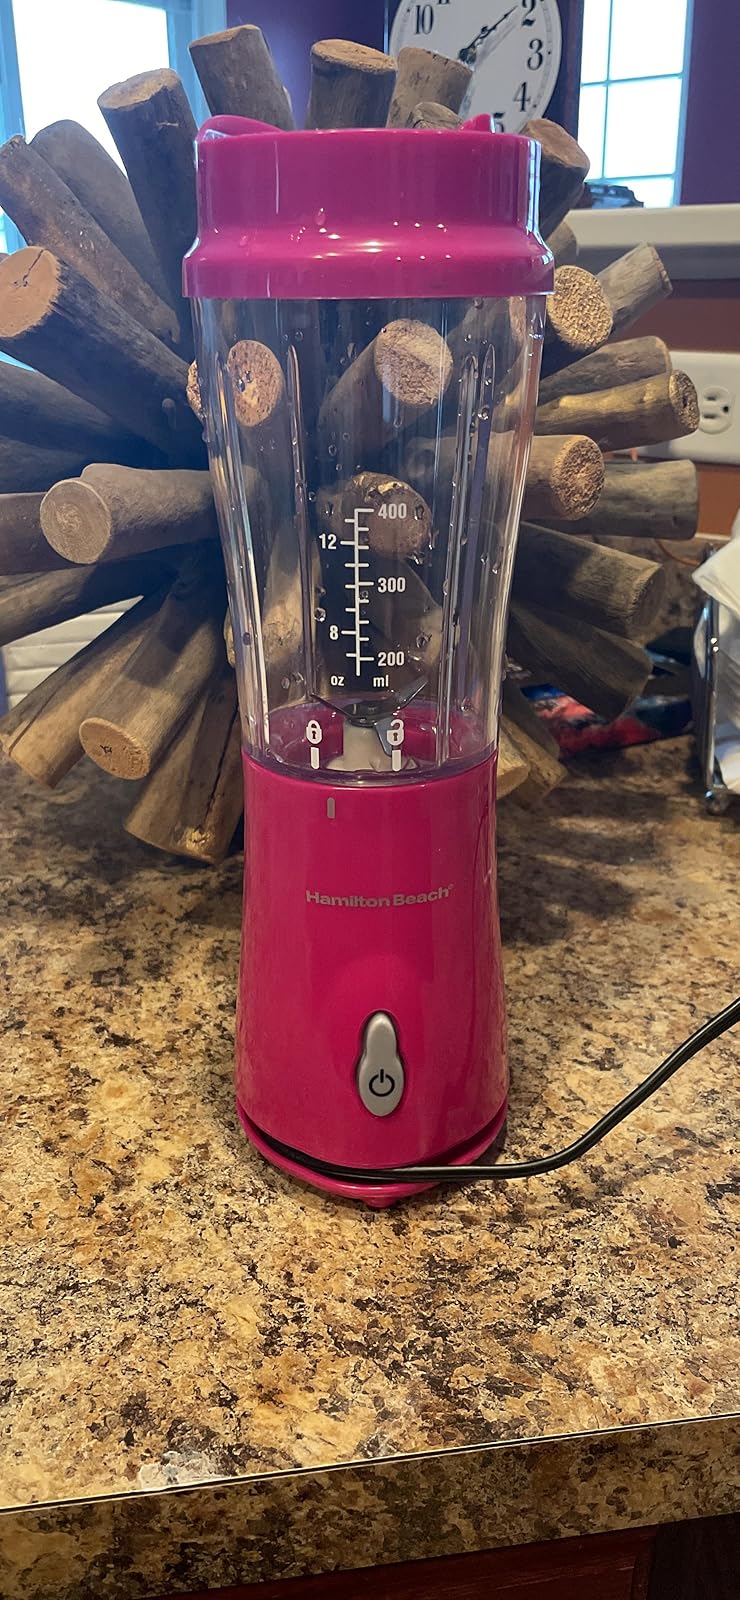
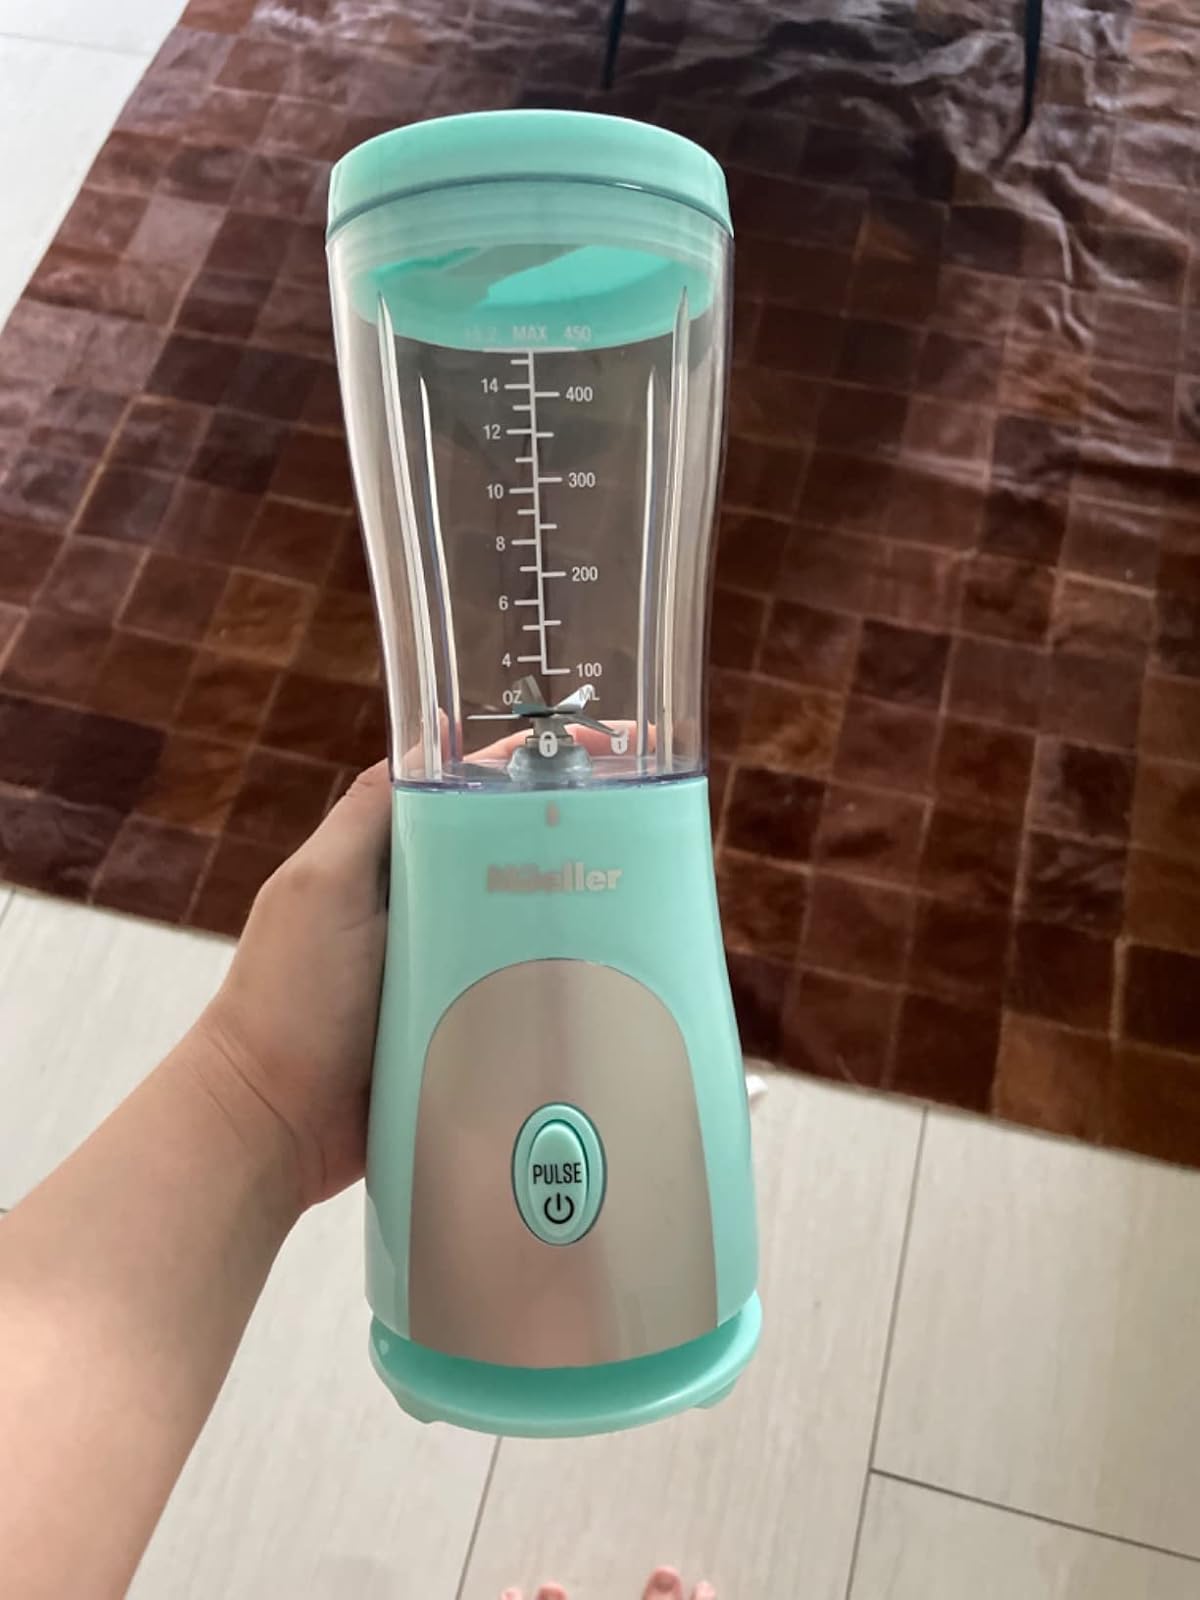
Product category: items_blender
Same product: no